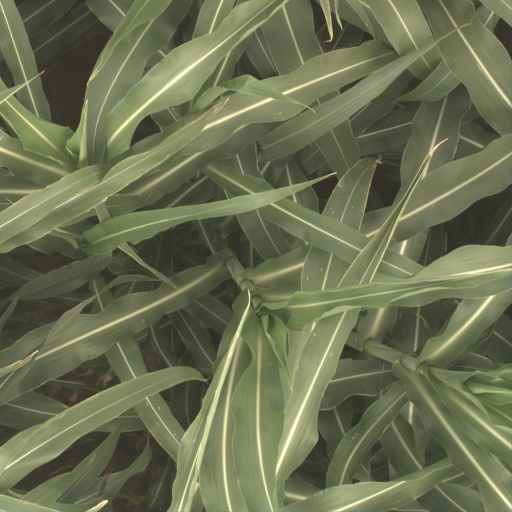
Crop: sorghum